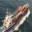
Label: ship